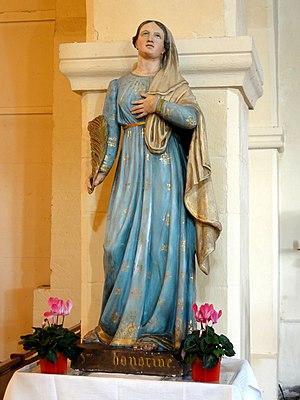
Statue de sainte Honorine, plâtre moulée, 1866. Elle forme un ensemble avec la statue de sainte Marguerite.
L’église Saint-Maclou est une église catholique paroissiale située à Conflans-Sainte-Honorine, en France. Ses parties les plus anciennes remontent au deuxième et troisième quart du XIIᵉ siècle. Une autre thèse avance une origine de la fin du Xème siècle, ce que corroborerait son vocable "Saint-Maclou" donné par l'évêque de Paris, suzerain du lieu. Ce sont la nef basilicale, la base du clocher central et certains éléments de la première travée du chœur. Ces parties sont de style roman tardif, comme le montrent les chapiteaux sculptés autour de la base du clocher notamment, ainsi que la voûte d'ogives archaïque de cette même travée. Cependant, les piles cantonnées de multiples colonnettes, la modénature évoluée, le recours aux voûtes d'ogives pour les parties orientales, et l'emploi systématique de l'arc brisé, annoncent déjà l'architecture gothique.